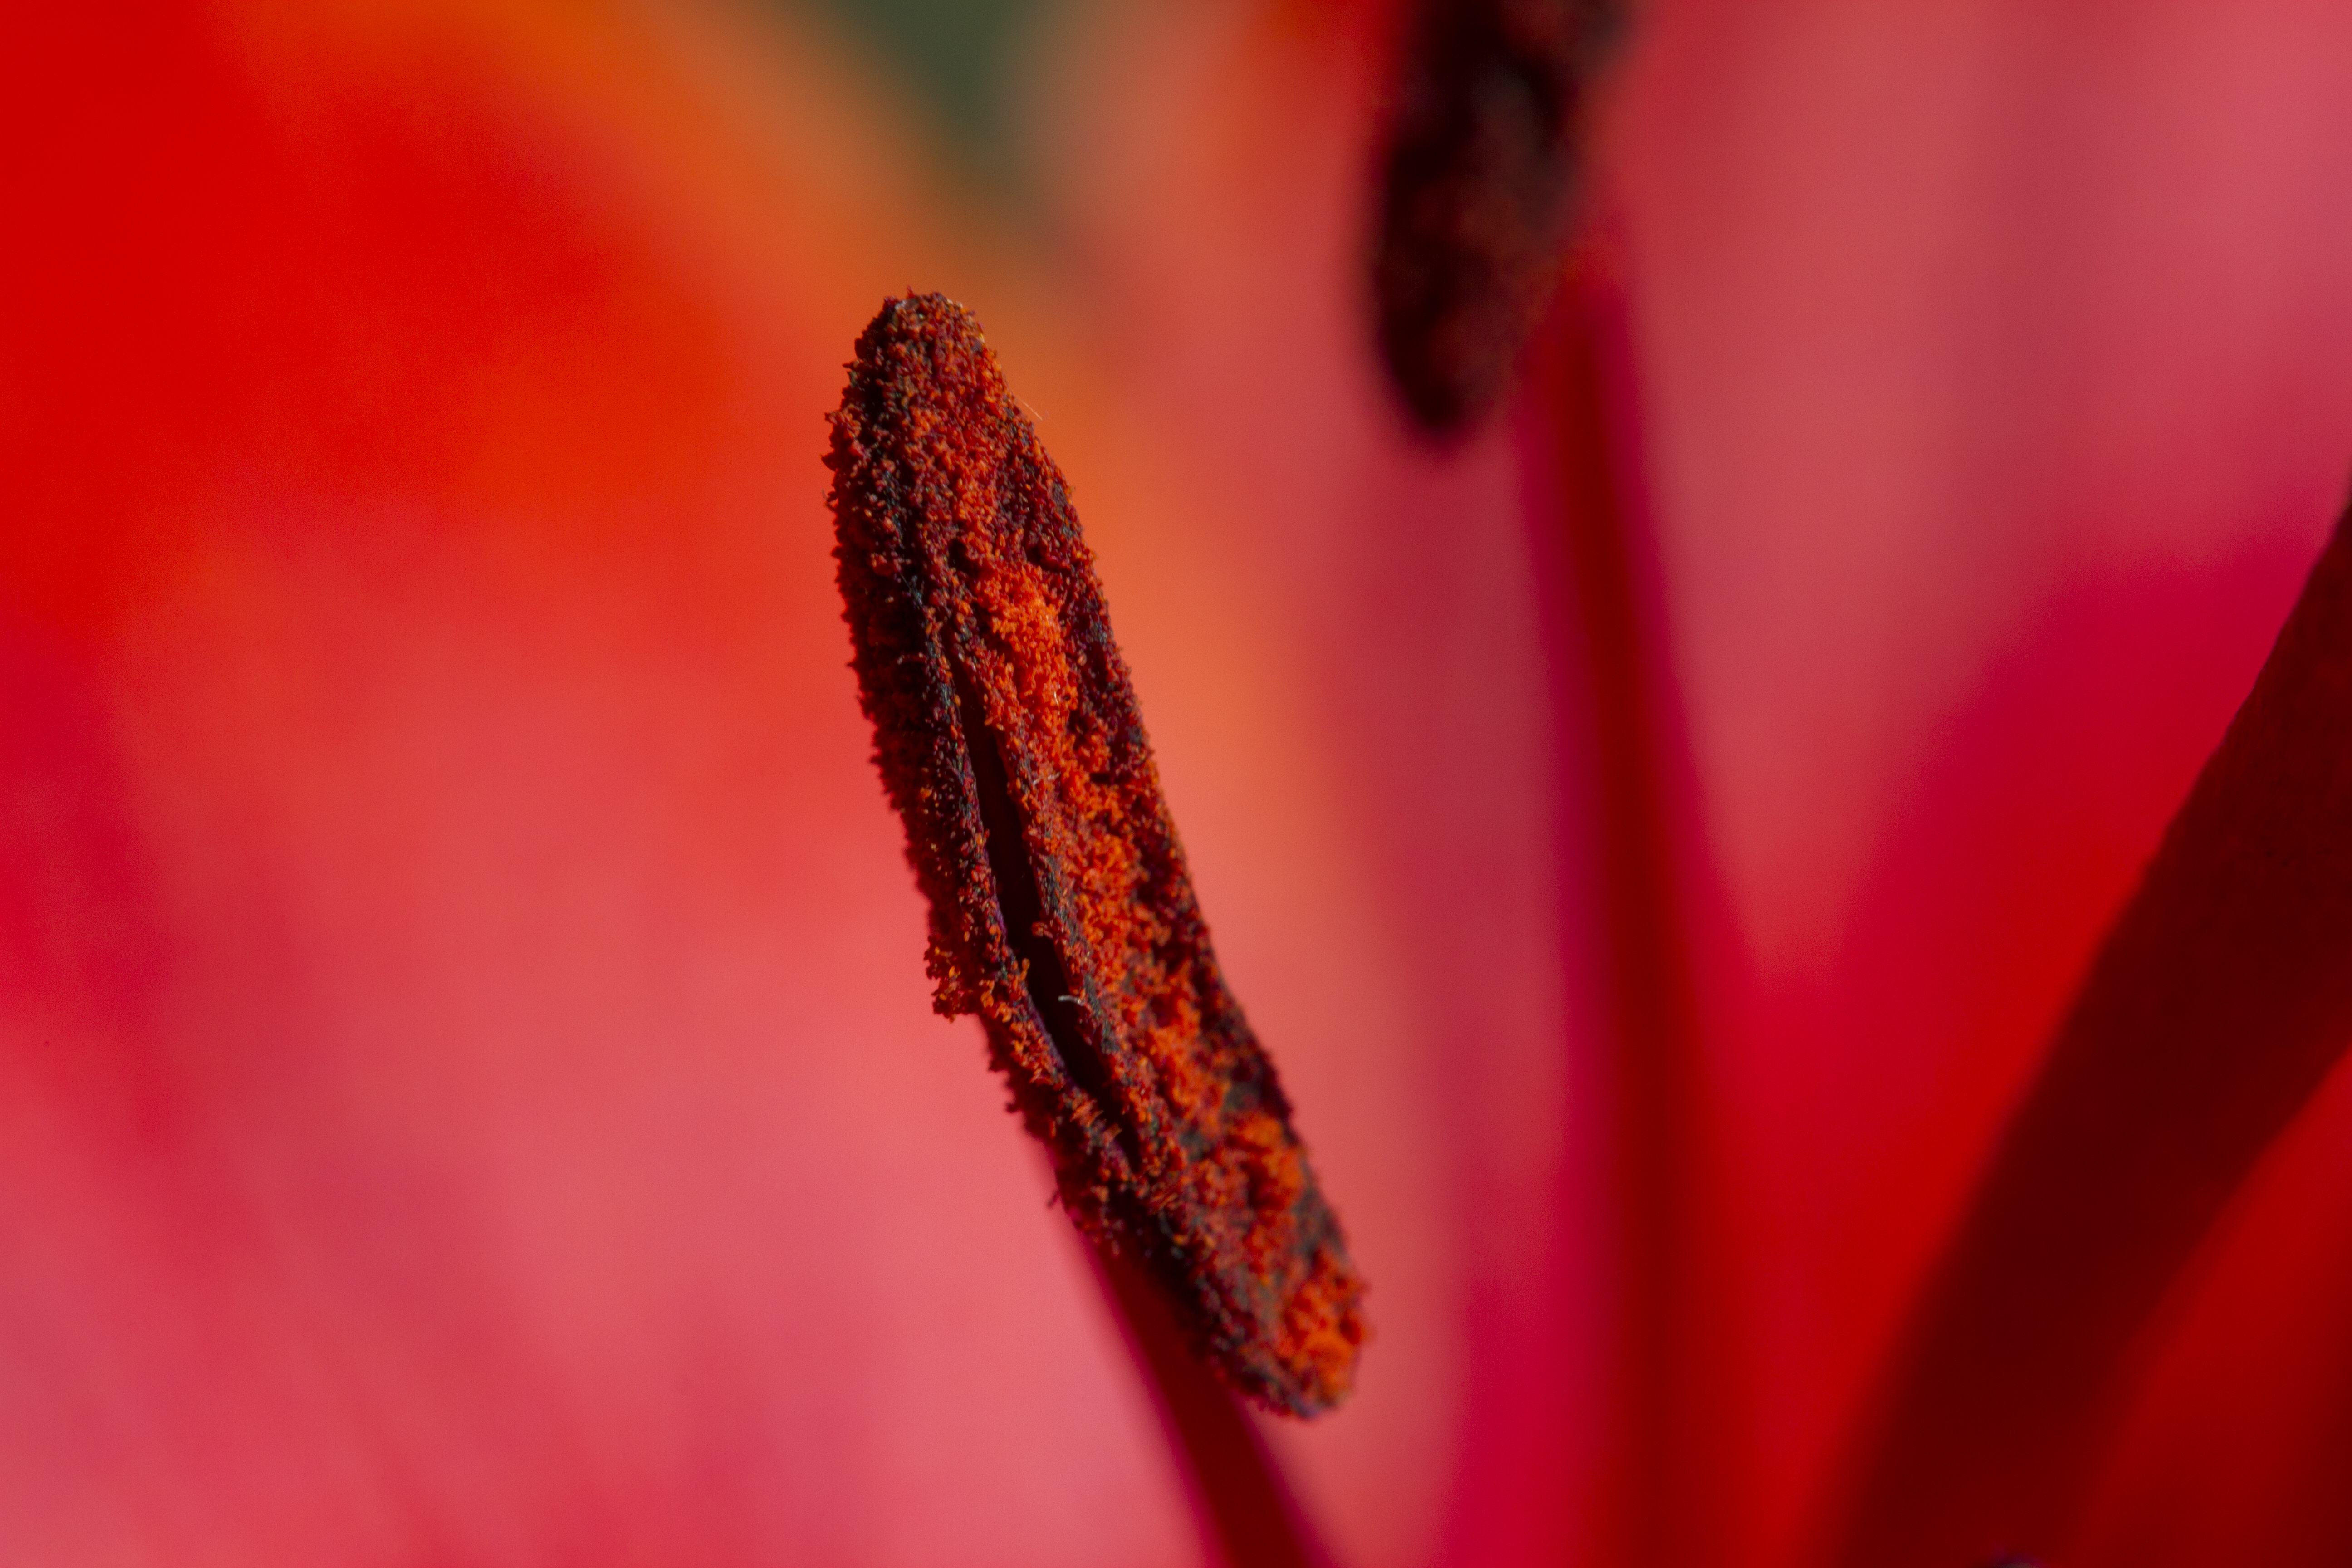
plant, photography, leaf, flower, petal, pollen, red, color, flora, close up, uk, peterborough, macro photography, flowering plant, plant stem, land plant